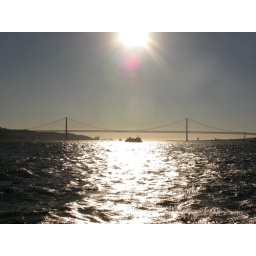
the boat in the river tagus